Nguyễn Cao Kỳ

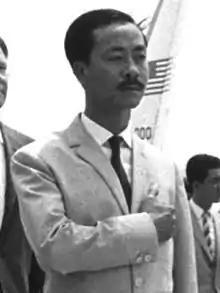
Kỳ in March 1967

In the presidential election that was held in 1967, the military junta, which Kỳ chaired, intended to endorse only one candidate for the presidency. Kỳ intended to run, but at the last minute changed his mind and backed Thiệu, a move he later called "the biggest mistake of my life." Thiệu nominated Kỳ as his running mate and the two were elected with 35 percent of the vote in a rigged poll. US policymakers heard rumors that the generals had agreed to subvert the constitution, and "The New York Times" revealed the formation of a secret military committee that would control the government after the election. What had happened was that in the negotiations within the military, Kỳ had agreed to stand aside in exchange for behind-the-scenes power through a military committee that would shape policy and control the civilian arm of the government. Kỳ flatly denied these reports to Ambassador Ellsworth Bunker, and the US Embassy notified Washington that "The New York Times" story was baseless. However, the story was later vindicated, as intelligence sources obtained the charter that told of the functions of the secret Supreme Military Committee (SMC). Walt Rostow briefed President Johnson and concluded that the SMC was "in effect, a scheme for 'guided democracy' in which a half dozen generals would decide finally what was good and bad for the country."